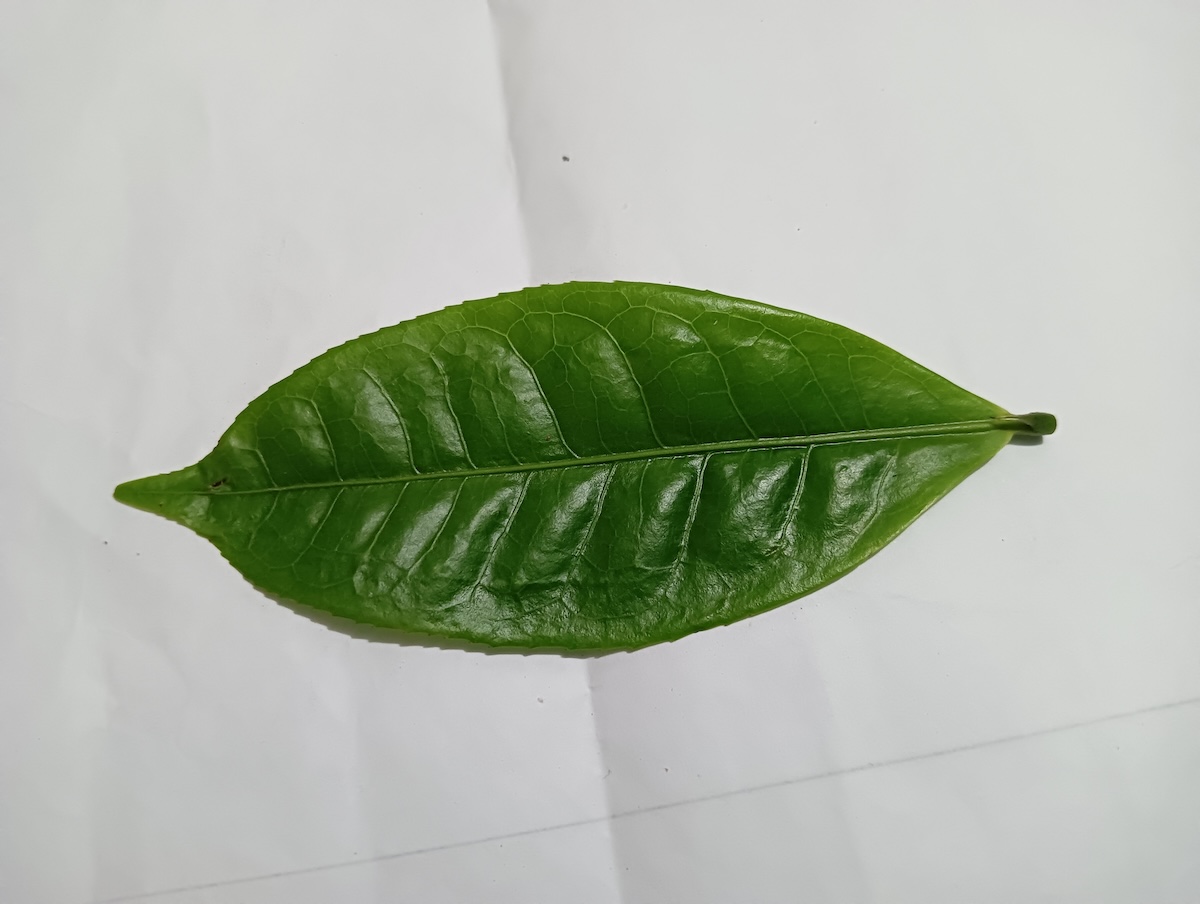
Label: Healthy leaf